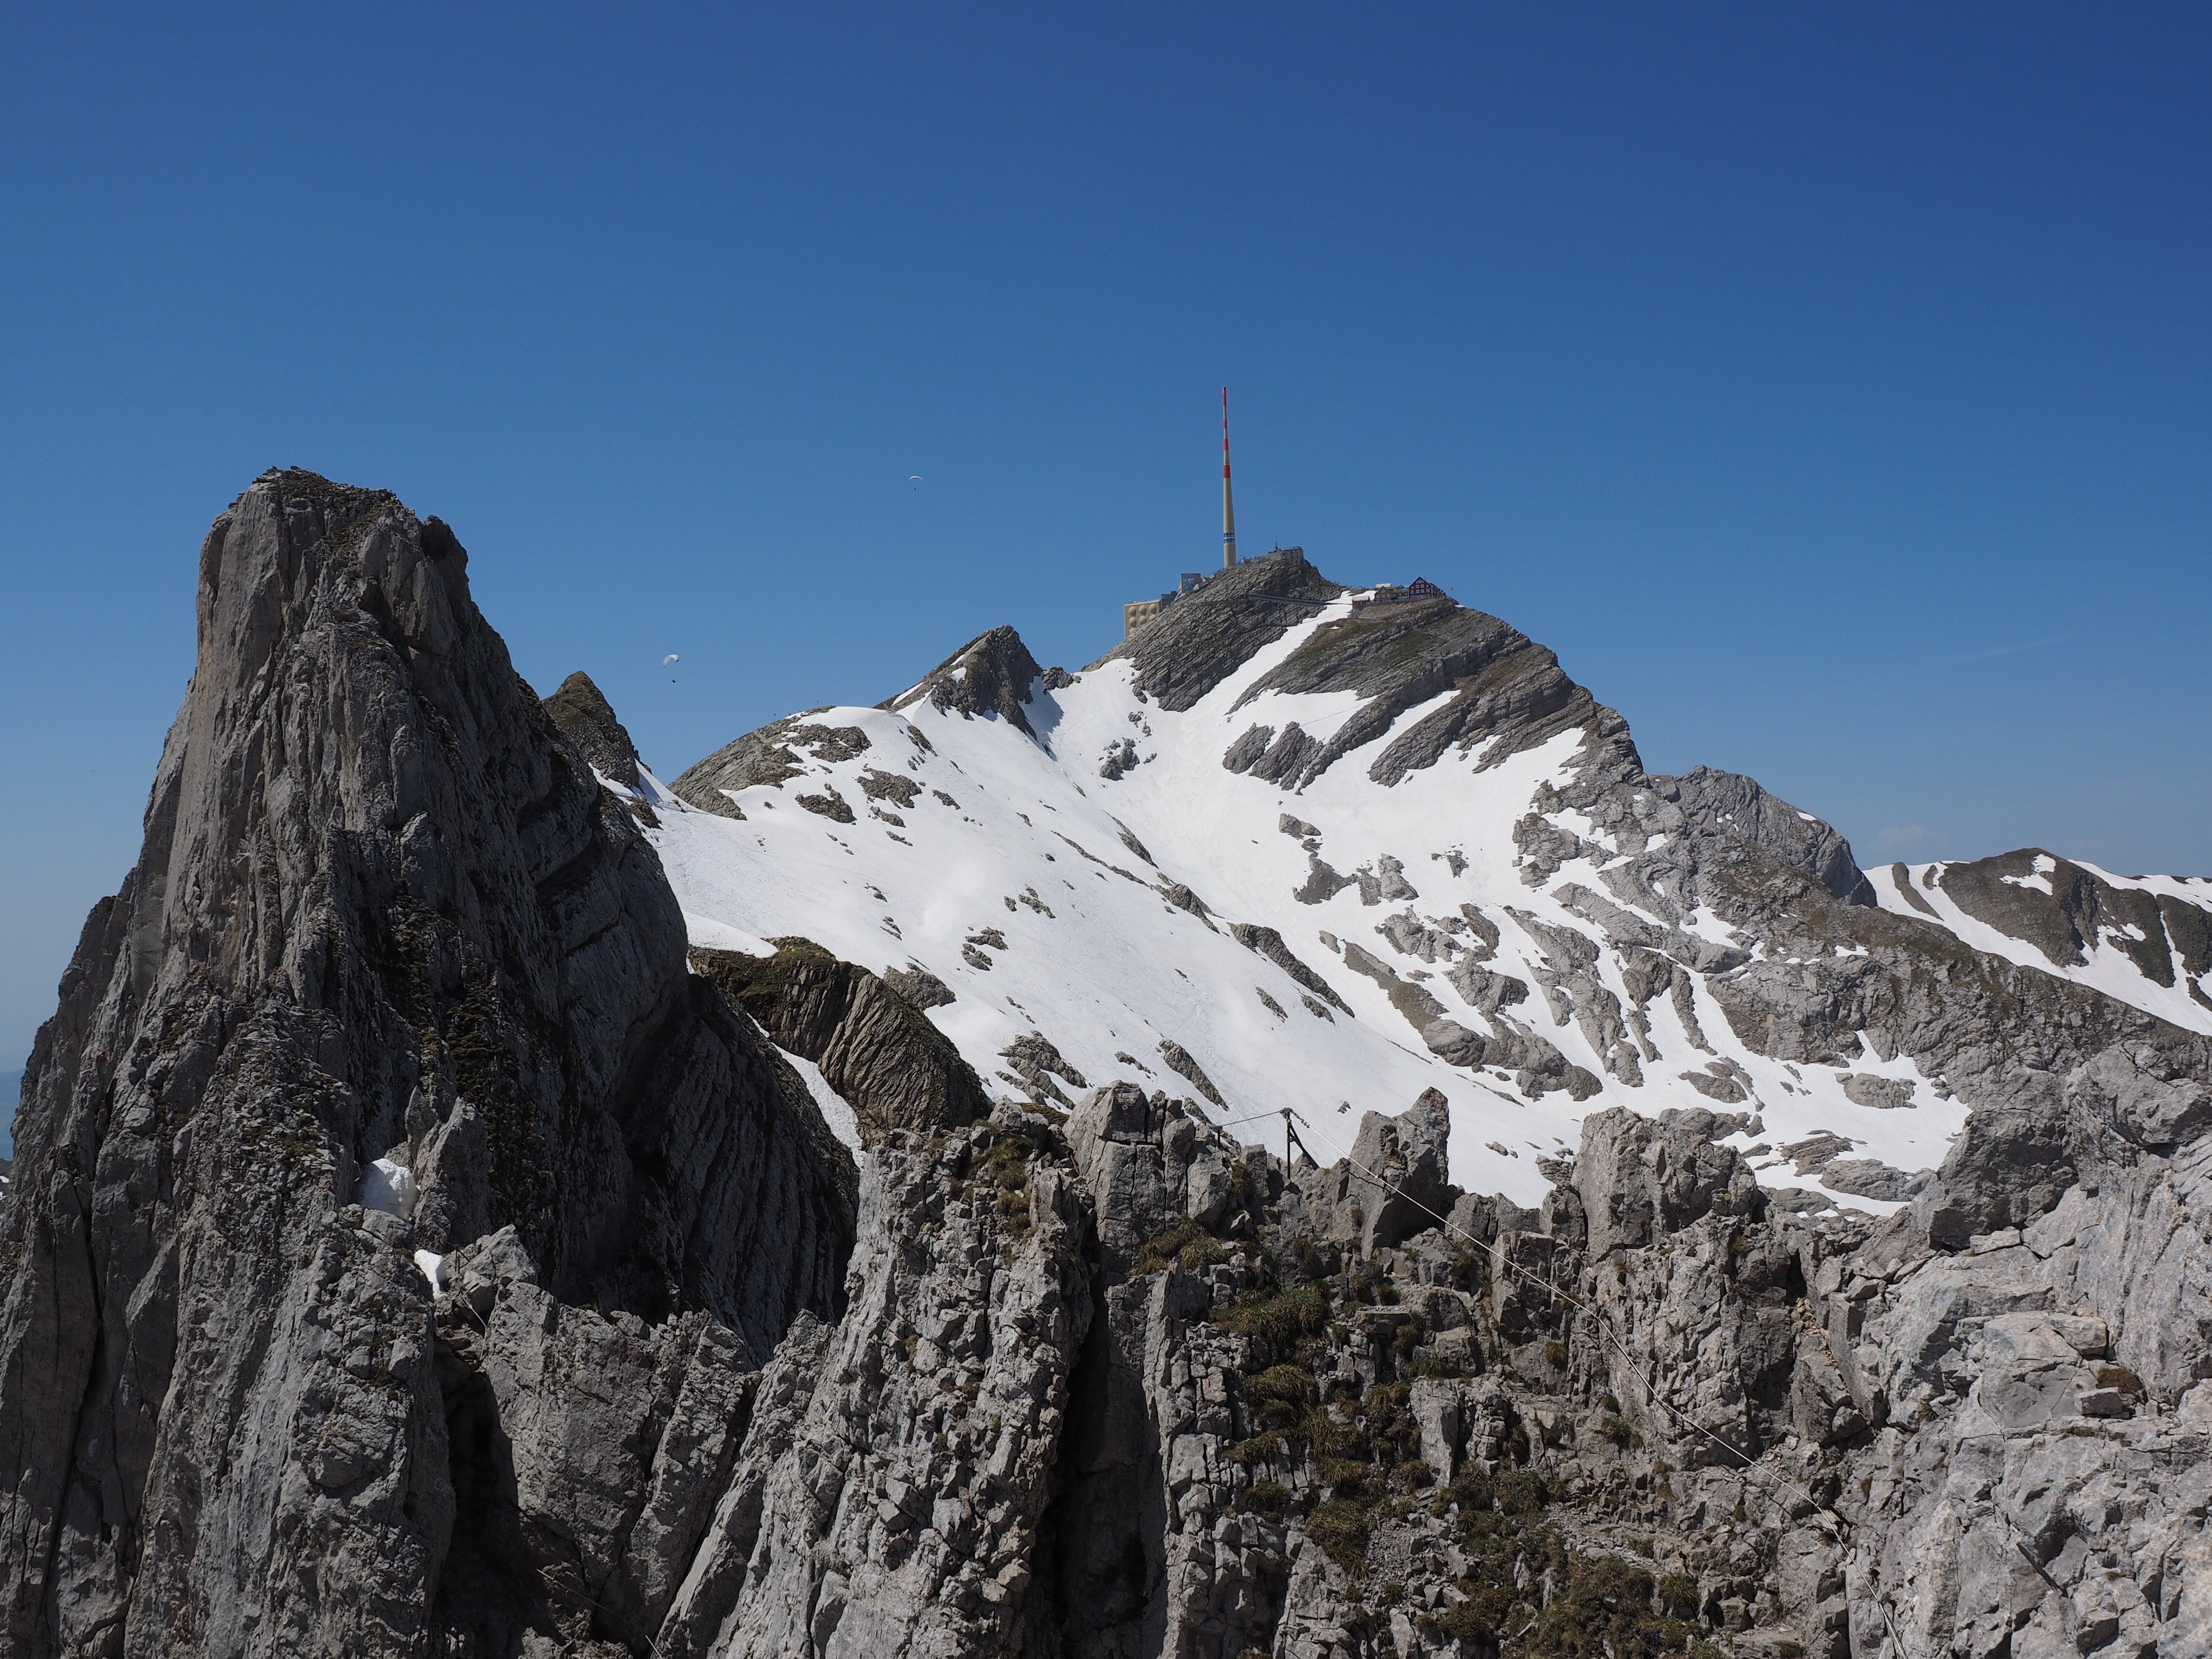
wilderness, walking, mountain, snow, winter, rope, adventure, mountain range, alpine, climbing, ridge, summit, mountain peak, mountain summit, mountaineering, great, sports, alps, backpacking, plateau, appenzell, cirque, swiss alps, landform, mountain station, transmission tower, s ntis, mountain pass, wire rope, scramble, reinforced concrete, alpstein, outdoor recreation, geographical feature, mountainous landforms, geological phenomenon, ar te, the rope, alpstein region, transmitter s ntis, swisscom broadcast, lenses ridge